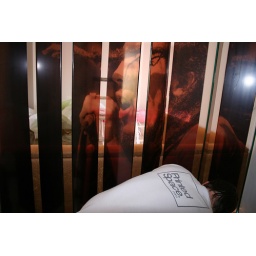
Bob Marley image : our installation team fitting printed clear vinyl to glass panels in a nightclub